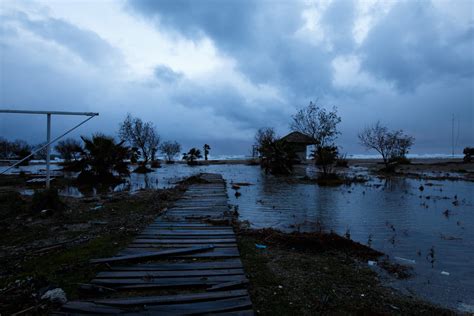
Weather: rain or strom